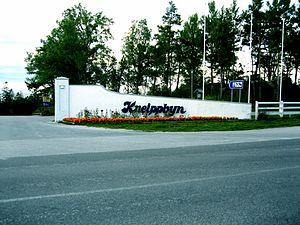
Kneippbyn est une station thermale et balnéaire en Suède située sur l'île de Gotland devenue une station touristique.